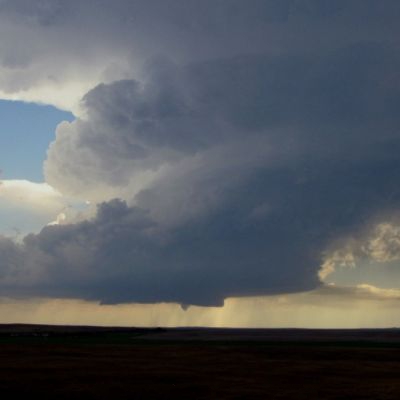
Cloud type: Cumulonimbus (Cb)